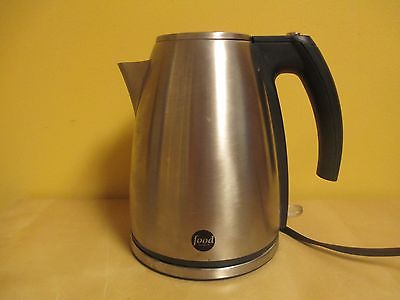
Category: kettle